APA Building, Sydney

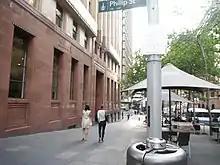
The Lindt Cafe ground floor facade of the APA building, pictured in 2013.

On 15–16 December 2014 the Lindt Chocolate Cafe on the ground floor of the Phillip Street frontage was the scene of the 2014 Sydney hostage crisis, when a lone gunman held staff and customers as hostages. The siege resulted in the death of two hostages, Tori Johnson and Katrina Dawson, and also the death of the gunman Man Haron Monis. After the siege, memorial flower bouquets filled nearby areas of Martin Place and many Sydneysiders came to Martin Place to mourn and reflect. Subsequent memorial services were held in the city at the nearby St Mary's Cathedral and St James' Church, and condolence books were set up in other Lindt cafes.